Jean Jenkins (politician)

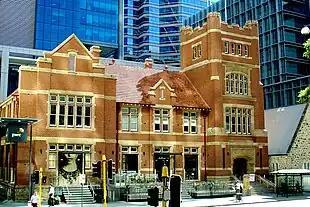
The 'Castle'–Technical School, after commercial alterations in 2012

In early 1985, Jean Jenkins was a senior lecturer at the 1910 Perth Technical College building in central Perth when the Burke state government announced through media that the building would be demolished as part of a major site redevelopment. (It later transpired that Premier Burke had made one of the first of his notorious "WA Inc" business deals with entrepreneur Alan Bond and financier Laurie Connell through a quasi-governmental enterprise, the WA Development Corporation (WADC)). Jean and an art lecturer colleague, Sue Paull, immediately convened a protest meeting.